Battle of Morval

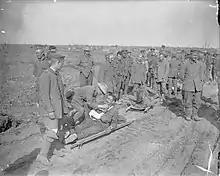

Anglo-French attacks had been expected on 23 September, rather than 25 September and the timing of the attack for the afternoon, also wrong-footed some of the defenders. The 51st Reserve Division and the 52nd Reserve Division of the XXVI Reserve Corps were quickly pushed back, part of the 236th Reserve Regiment being "destroyed" at the tram line north of Bouleaux Wood. Parts of the 235th Reserve Regiment west of Combles and the 234th Reserve Regiment in the village, were threatened with encirclement by the British from the north and the French in the south. A battalion of the 239th Reserve Regiment of the 52nd Reserve Division was cut off in Morval and part of the regiment was overwhelmed north of the village near Lesbœufs. The rest of Lesbœufs, held by the 240th Reserve Regiment from the same division fell easily. Parts of the 51st and 52nd Reserve divisions counter-attacked Morval but were only able to advance a short distance and cover the withdrawal of their artillery, eventually forming new a line along the Le Transloy road east of Morval.